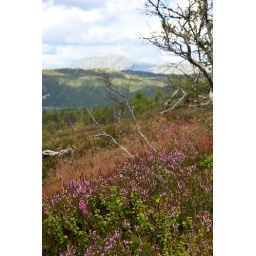
From Hjartdal, Telemark, Norway. Kov lake and Gausta mountain (highest in Telemark) in the background.